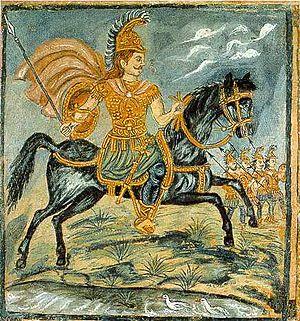
Theóphilos Hadjimichaíl était un peintre naïf grec dit aussi le naïf de Mytilène, né entre 1867 et 1870 à Varia et mort en 1934.
La mort d'Alexandre le Grand le 11 juin 323 av. J.-C. à Babylone marque conventionnellement le début de la période hellénistique telle que l'a définie Johann Gustav Droysen dans son Histoire de l'hellénisme. Dans cet ouvrage, il fait des conquêtes d'Alexandre, à l'origine des royaumes hellénistiques, le principal vecteur de diffusion de l'hellénisme, c'est-à-dire le fait d'adopter la langue grecque ainsi que les coutumes et le mode de vie des Grecs.
Alexandre le Grand ou Alexandre III, né le 21 juillet 356 av. J.-C. à Pella et mort le 11 juin 323 av. J.-C. à Babylone, est un roi de Macédoine et l'un des personnages les plus célèbres de l'Antiquité. Fils de Philippe II, élève d'Aristote et roi de Macédoine à partir de 336, il devient l'un des plus grands conquérants de l'histoire en prenant possession de l'immense empire perse et en s'avançant jusqu'aux rives de l'Indus.